Santa Fe Reporter

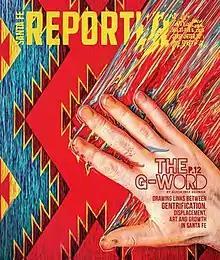
AAN award-winning cover of the Jan. 31 - Feb. 6, 2018 "Santa Fe Reporter", by Anson Stevens-Bollen

The Santa Fe Reporter (SFR) is an alternative weekly newspaper published in Santa Fe, New Mexico, United States. First published in 1974, it features reports on local news, politics, art and culture, and is published once a week on Wednesdays.